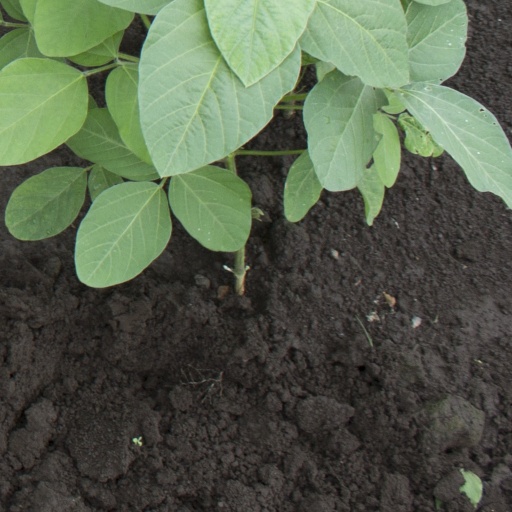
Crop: soybean